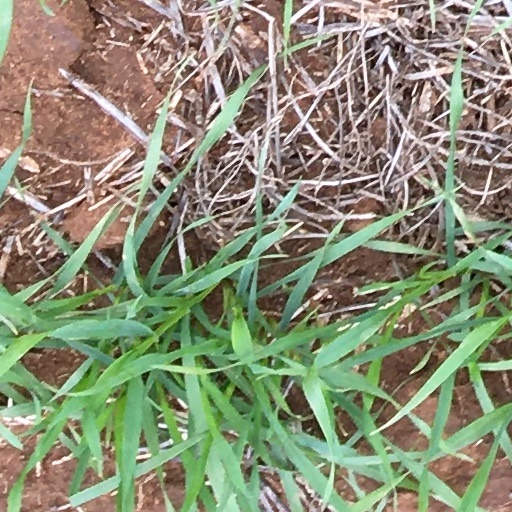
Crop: wheat